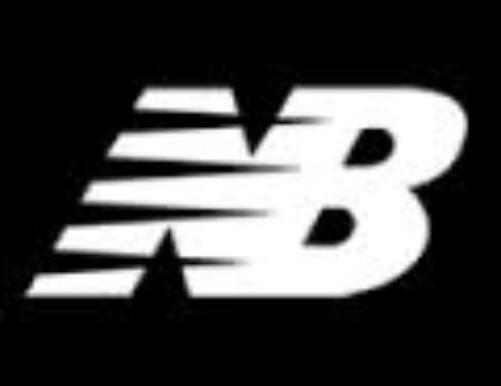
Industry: Clothes